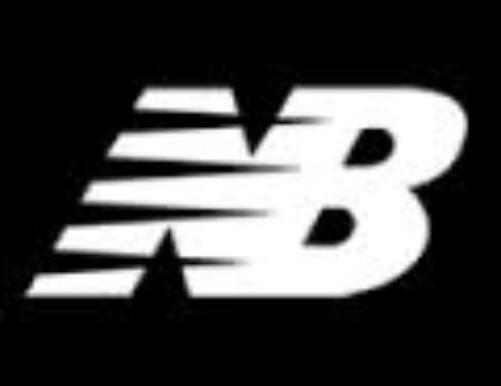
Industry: Clothes